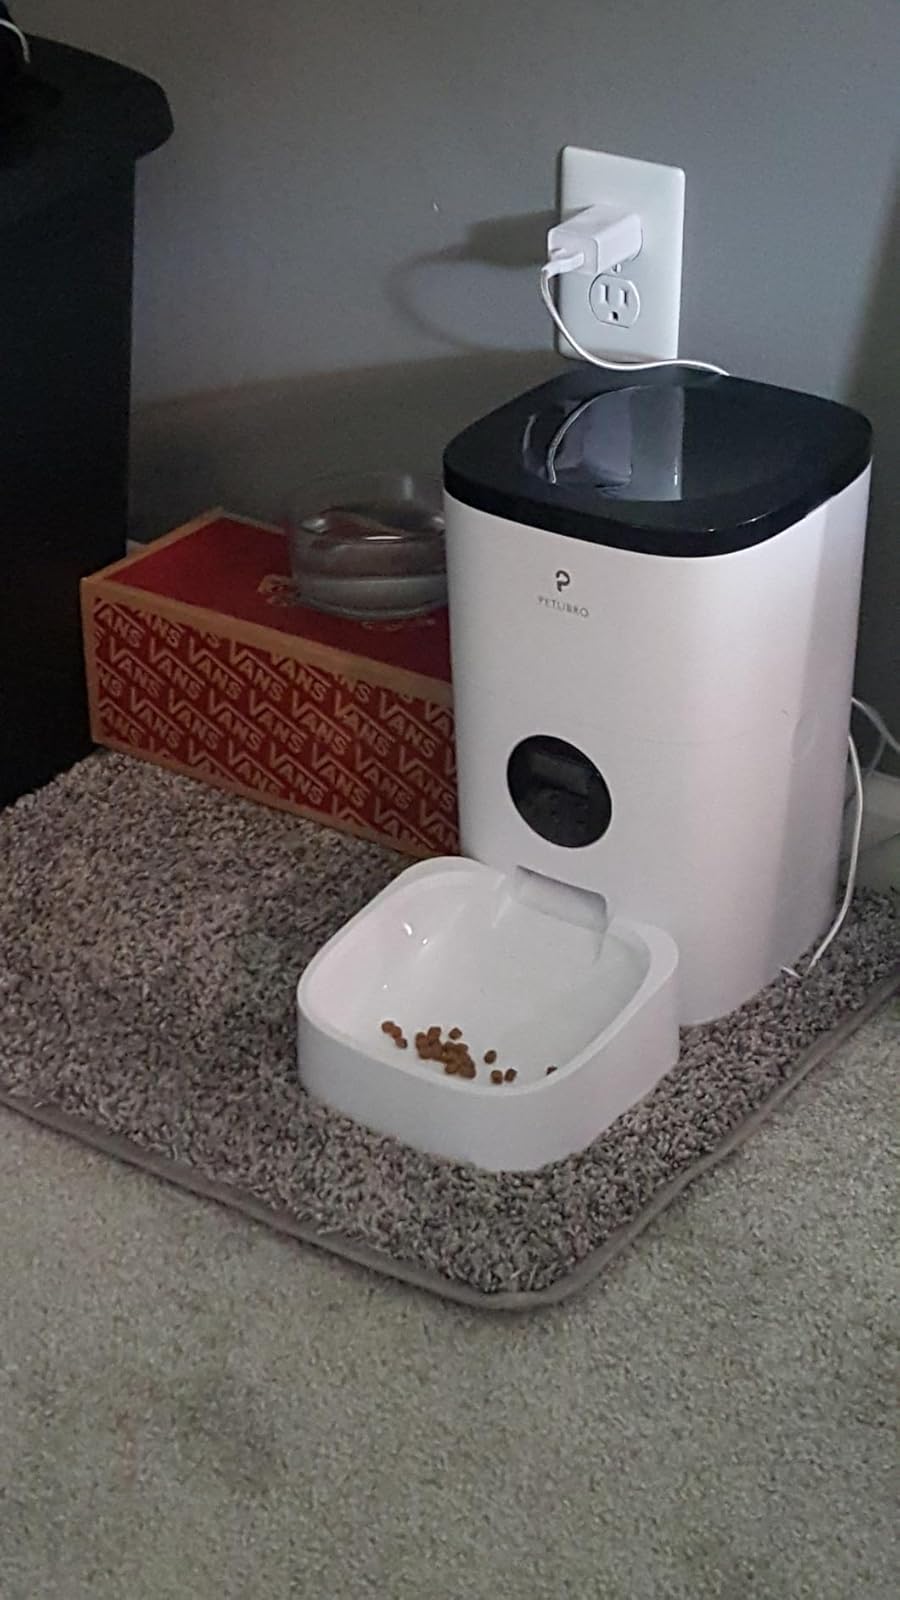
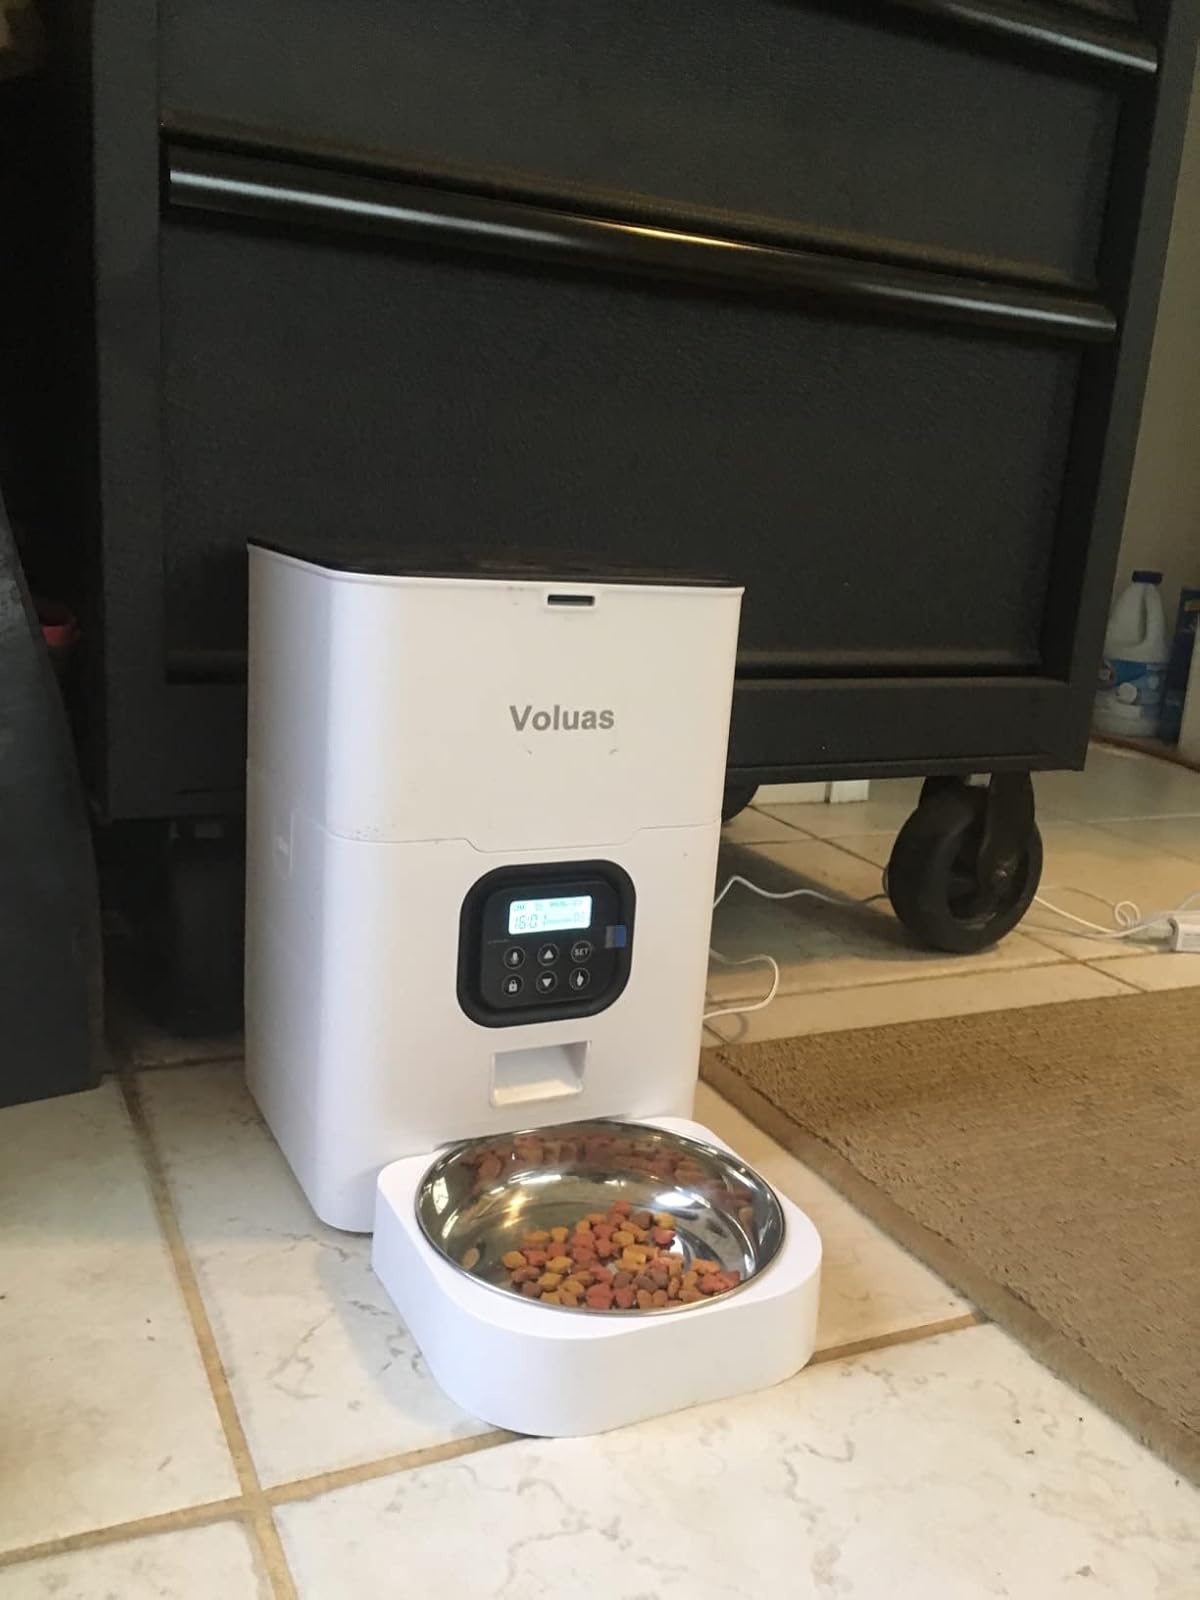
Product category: items_feeder
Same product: no